Wilder Ranch State Park

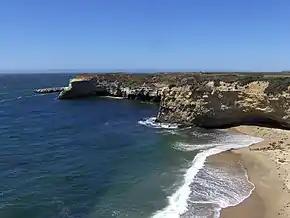
Seaside cliffs and beach at Wilder Ranch

When Mission Santa Cruz was established in 1791, the area became part of the mission pasture lands. Secularization of the missions in 1834 divided the mission lands into large land grants called "ranchos". Wilder Ranch was part of Rancho Refugio, a Mexican land grant of 1839. Historic buildings include part of the adobe rancho house built around that time by rancho grantee Jose Bolcoff.